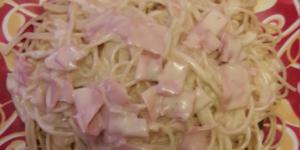
pasta con salsa alfredo